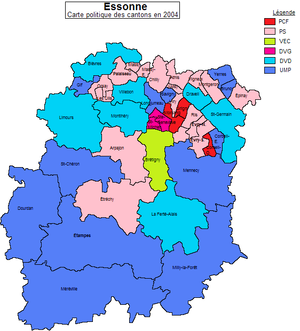
Carte politique des cantons de l'Essonne en 2004.
Le département français de l'Essonne est un département créé par la loi du 10 juillet 1964 par démembrement de l'ancienne Seine-et-Oise, effectivement constitué le 1ᵉʳ janvier 1968 par la mise en place du Conseil général de l'Essonne. En 1966 furent institués les arrondissements d'Évry, Étampes et Palaiseau, en 1967 les vingt-sept cantons de l'Essonne, régulièrement modifiés pour atteindre en 1985 les quarante-deux actuels et les quatre circonscriptions législatives, portées à dix en 1986.
Les élections cantonales en Essonne se sont déroulées les dimanches 21 et 28 mars 2004. Elles avaient pour but d’élire la moitié des conseillers généraux du département français de l’Essonne qui siégeaient au conseil général de l'Essonne pour un mandat de six années.
Les élections cantonales en Essonne se sont déroulées les dimanches 9 et 16 mars 2008. Elles avaient pour but d’élire la moitié des conseillers généraux du département français de l’Essonne qui siègent au conseil général de l'Essonne pour un mandat de six années.